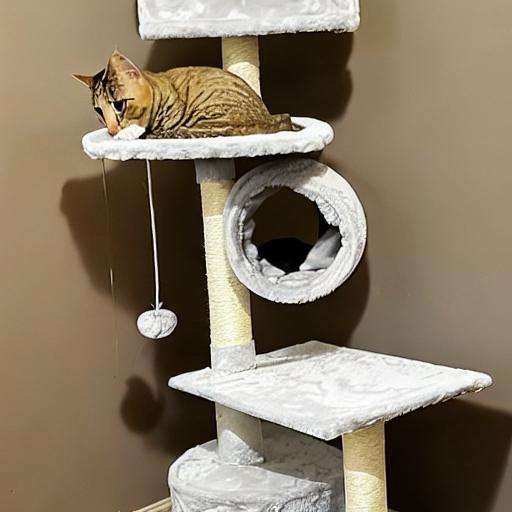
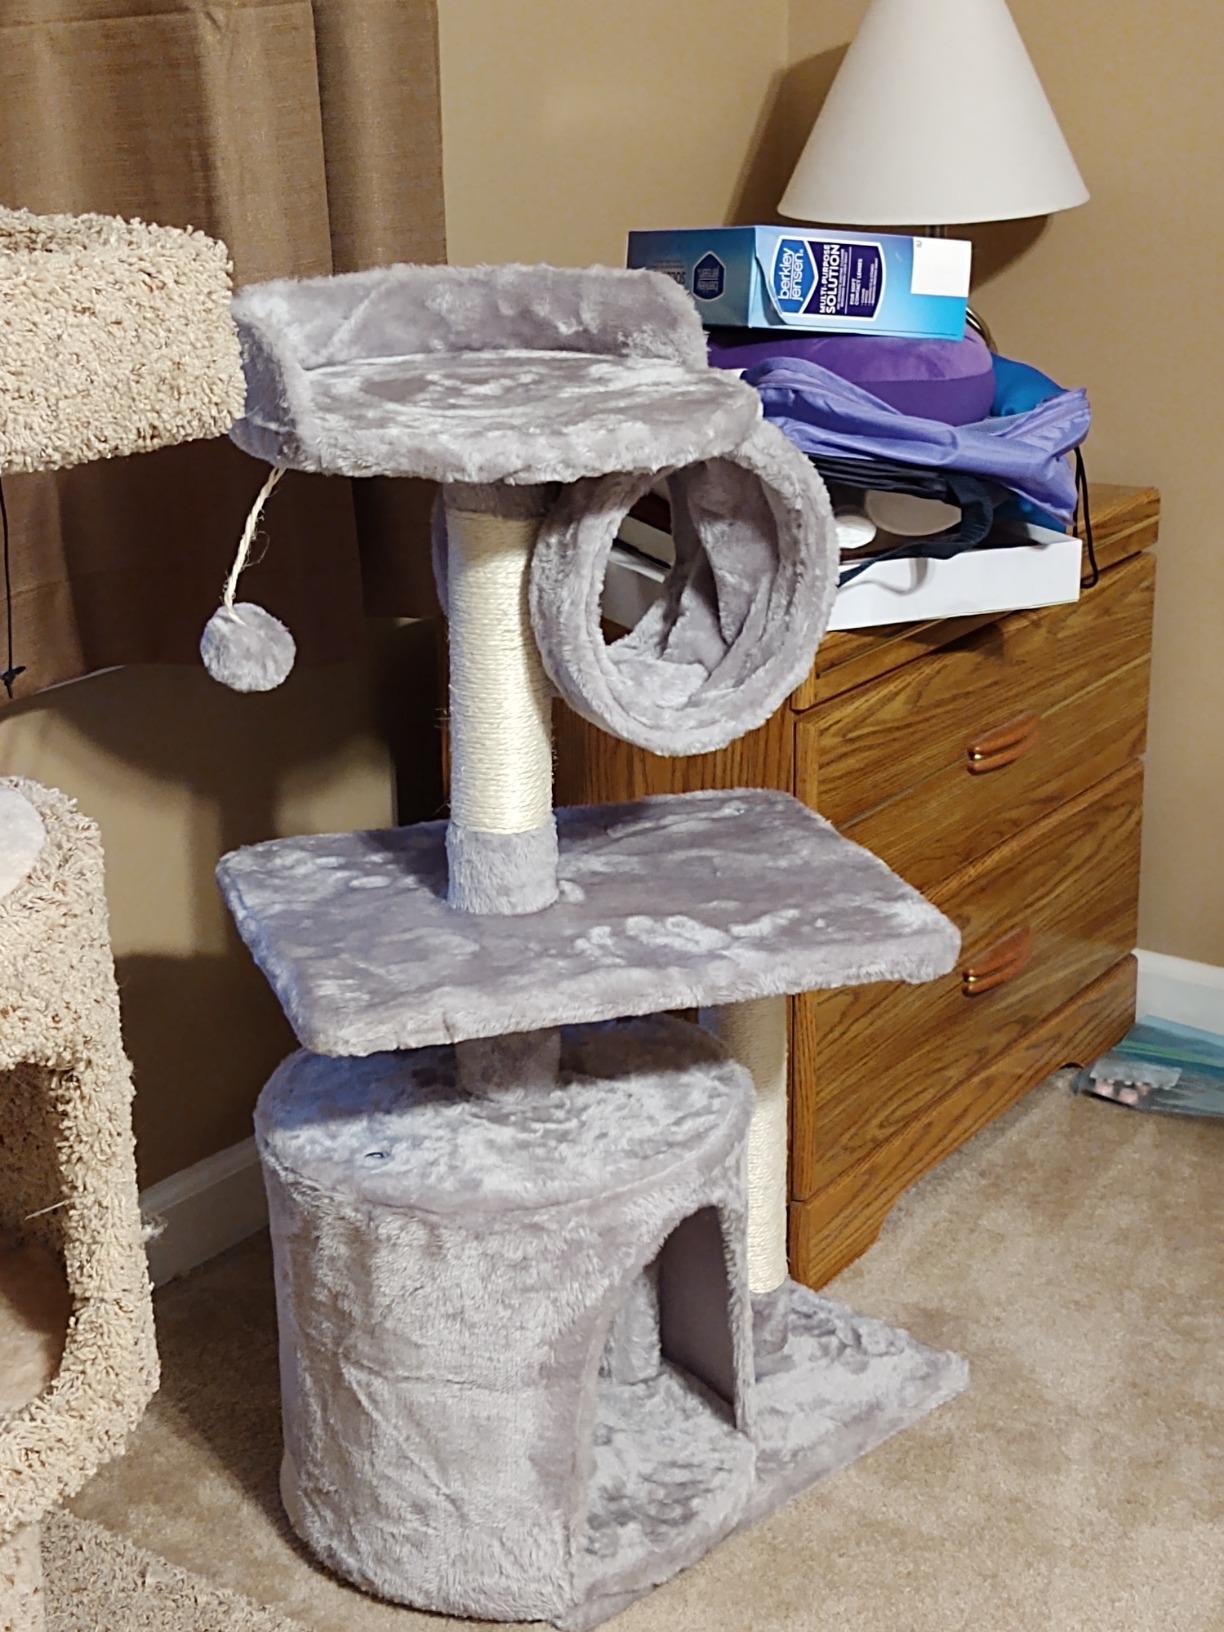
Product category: items_cat tree
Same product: no